Beatriz Parra Durango

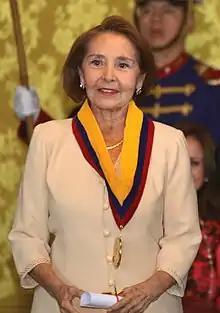
Beatriz Parra

Parra Durango was born in Guayaquil the only child of Antonio Parra (1900-1994) and journalist Dora Durango Lopez (1916-1999). Parra's first studies took place at the Conservatory Antonio Neumane in Guayaquil, where she became the soloist of the Conservatory's choir.